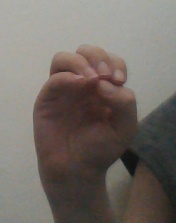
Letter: ha